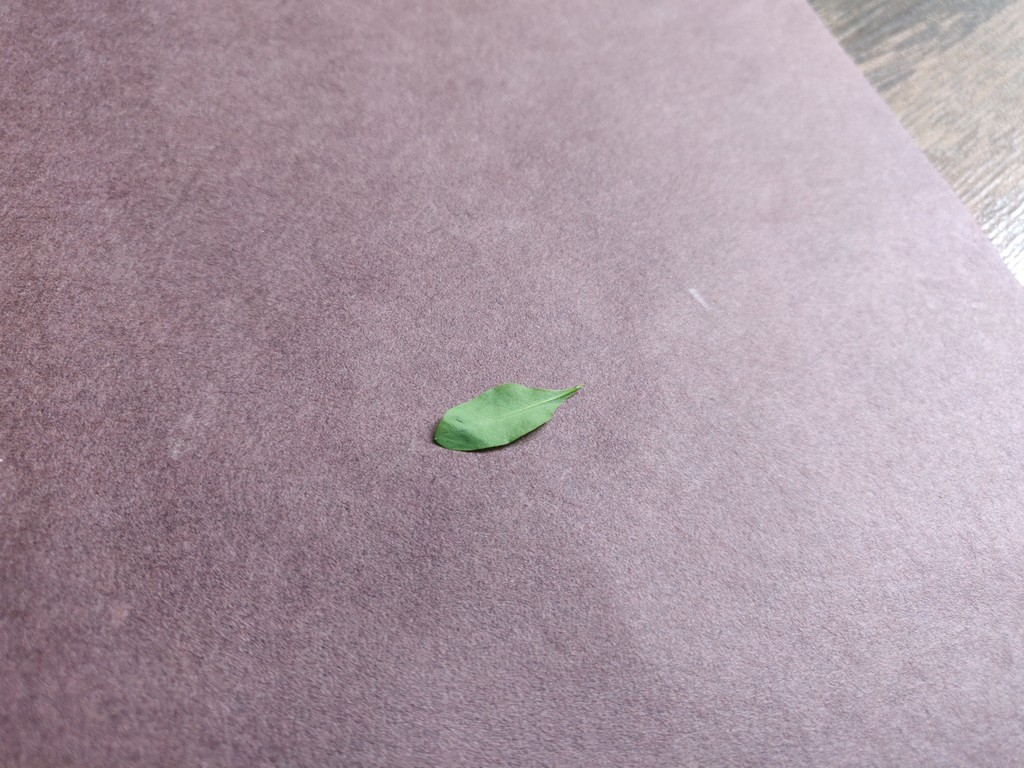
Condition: Healthy
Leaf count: single
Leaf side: back